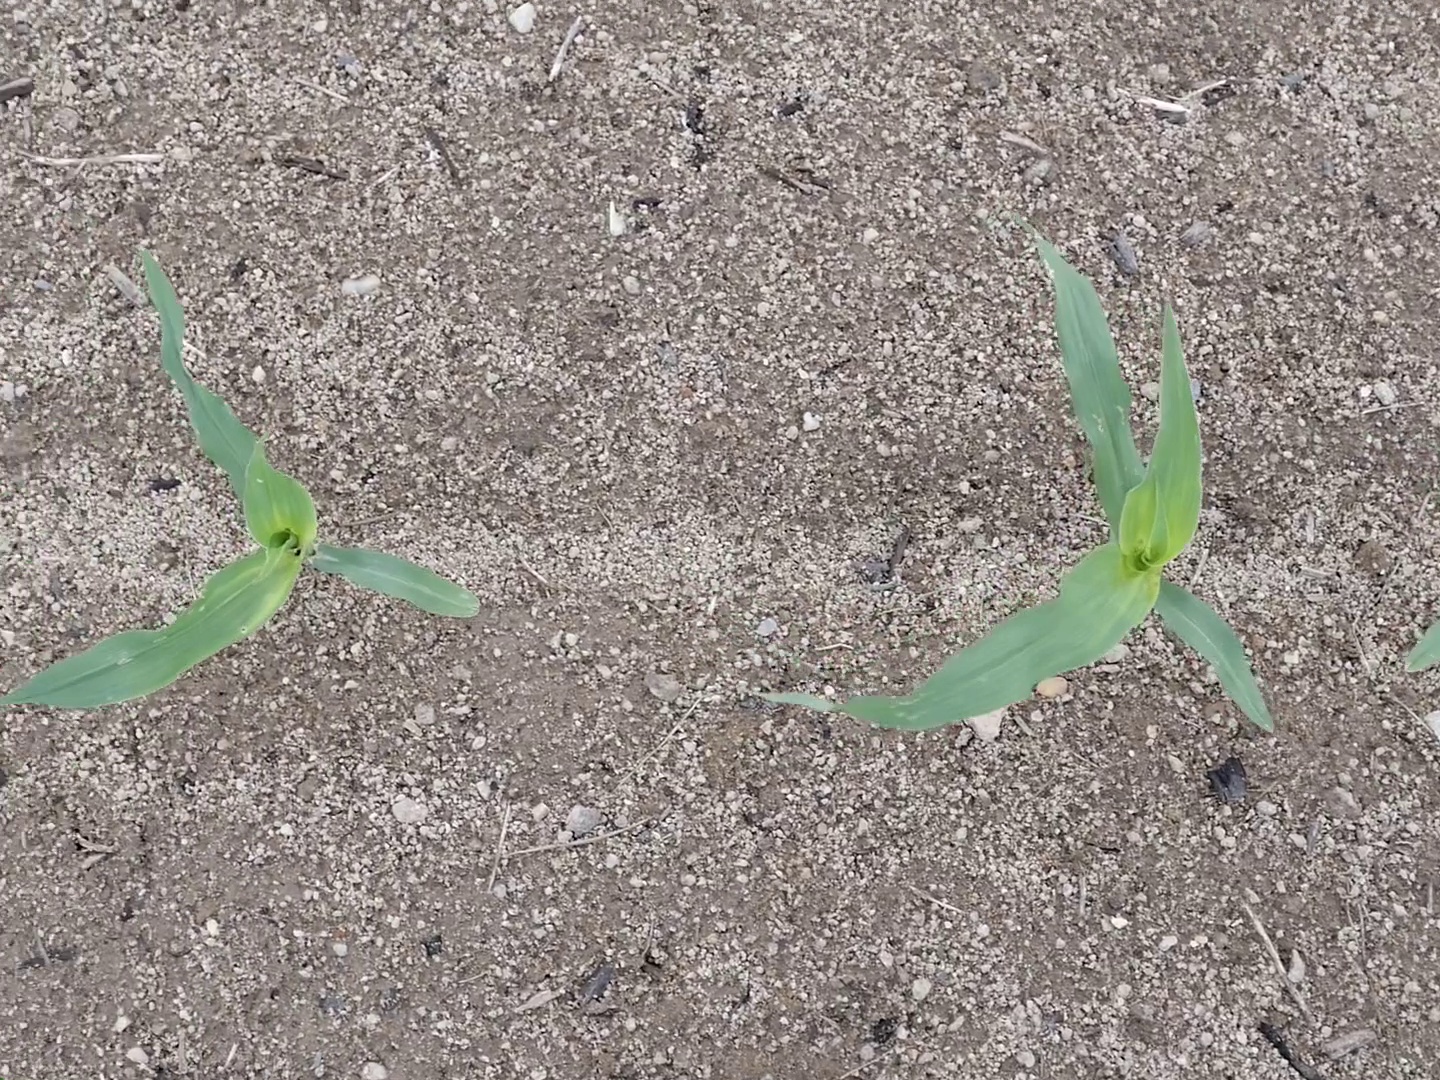
Crop: maize
Objects: maize, maize, stem_maize, stem_maize